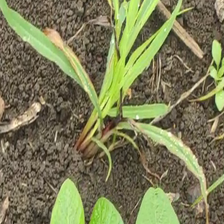
Weed species: Digitaria_SP_(Digitaria Sanguinalis )